Ma'adin Ijafen

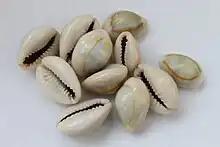
Milled cowrie shells of the type used for currency

All told, Monod recovered 2,085 brass ingots of approximately in length, weighing up to each. They were tied up in bundles of 100 ingots each. He believed that each camel in a caravan could carry four bundles, or all together. The entire hoard weighed approximately two tons.